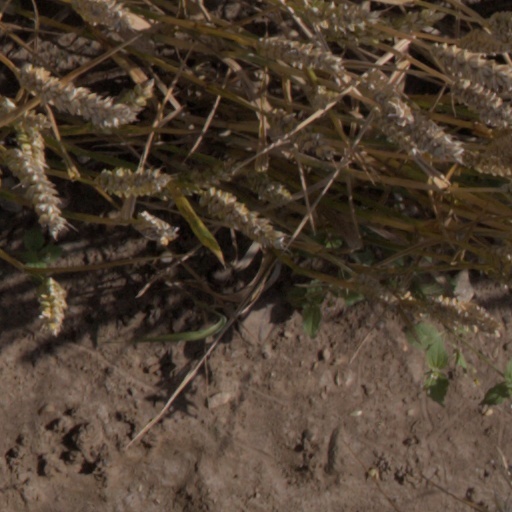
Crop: wheat